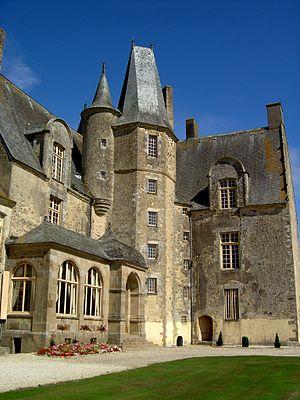
Le château des Rochers-Sévigné, ancienne résidence bretonne de Madame de Sévigné, est un manoir gothique du XVᵉ siècle situé à proximité de Vitré en Ille-et-Vilaine.